Vallis Alpes

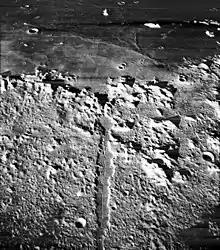
Oblique view of Vallis Alpes from Lunar Orbiter 5. Mare Imbrium is in the background.

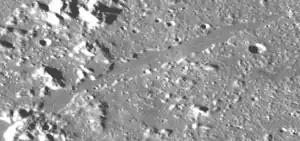
Closeup of Vallis Alpes from Lunar Reconnaissance Orbiter data. The center rille is clearly visible.

Vallis Alpes (Latin for "Alpine Valley") is a lunar valley feature that bisects the Montes Alpes range. It extends 166 km from the Mare Imbrium basin, trending east-northeast to the edge of the Mare Frigoris. The valley is narrow at both ends and widens to a maximum width of about 10 km along the middle stretch. The selenographic coordinates of the center of this feature are .